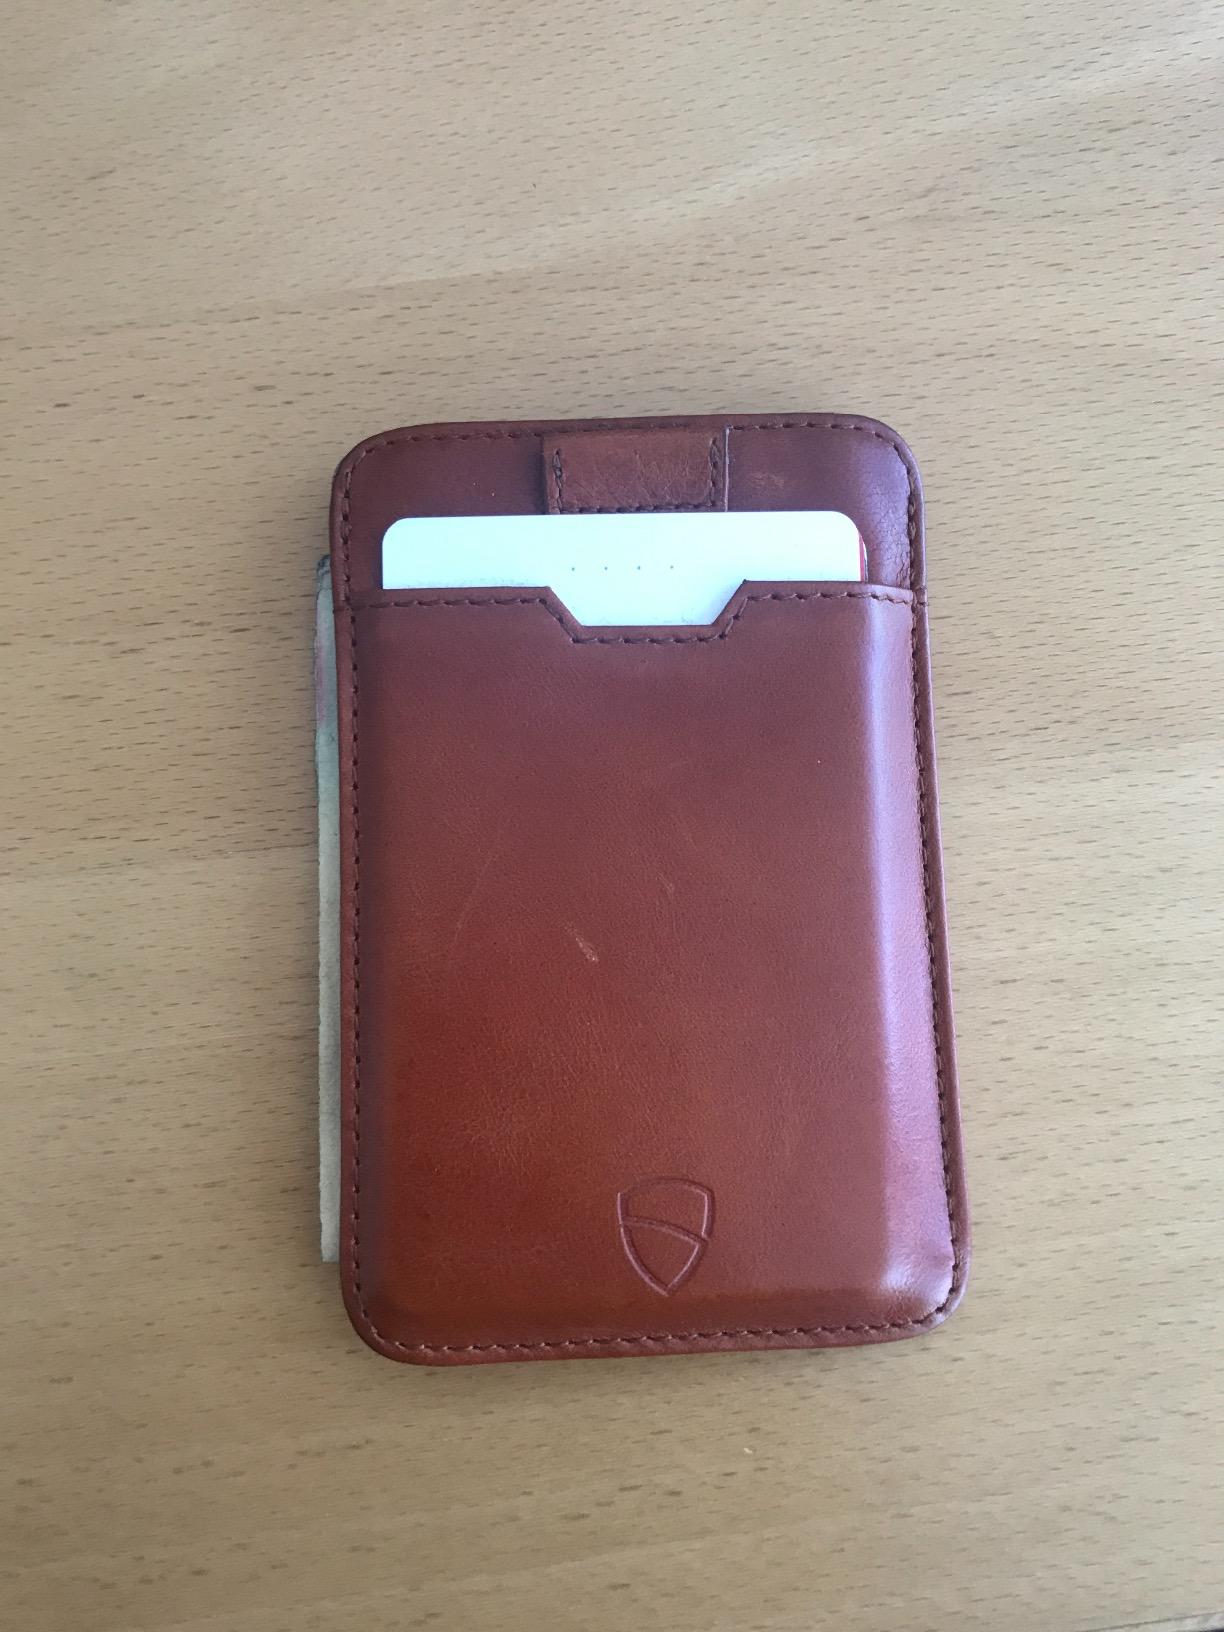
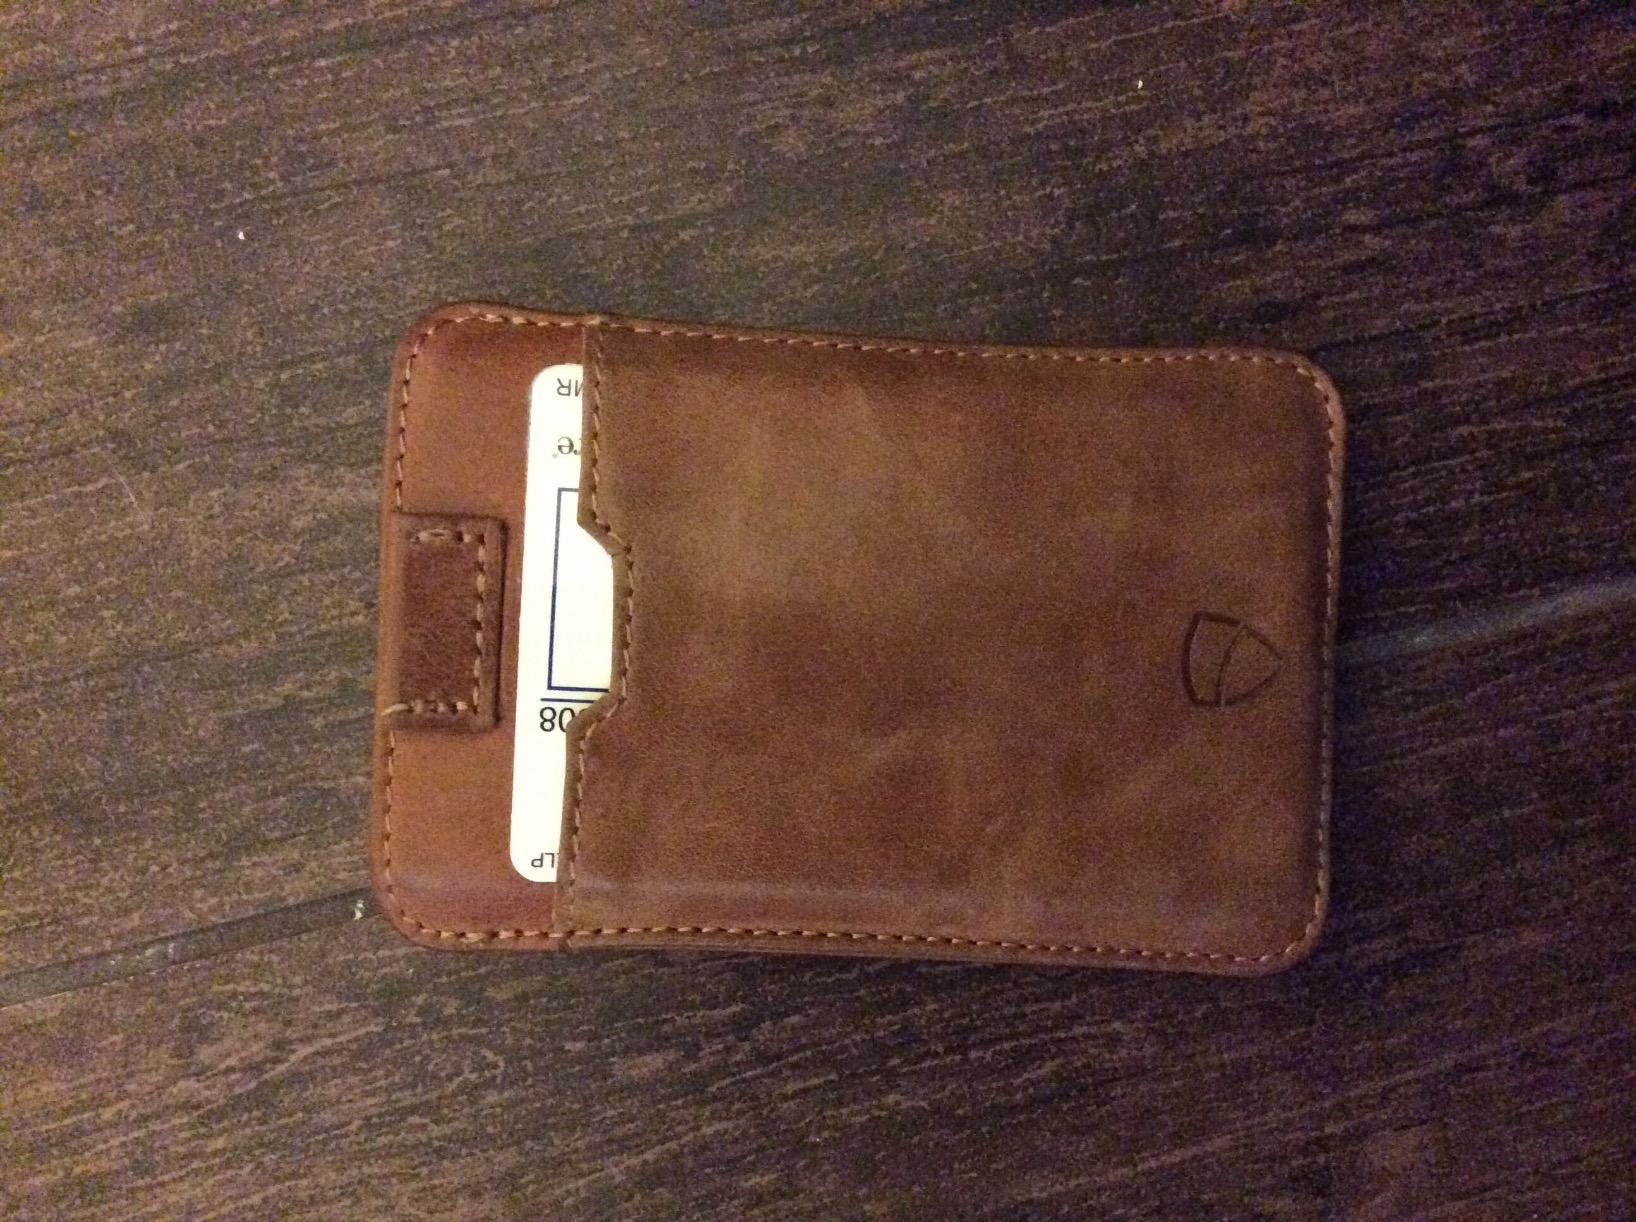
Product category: accessories_wallet
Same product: yes